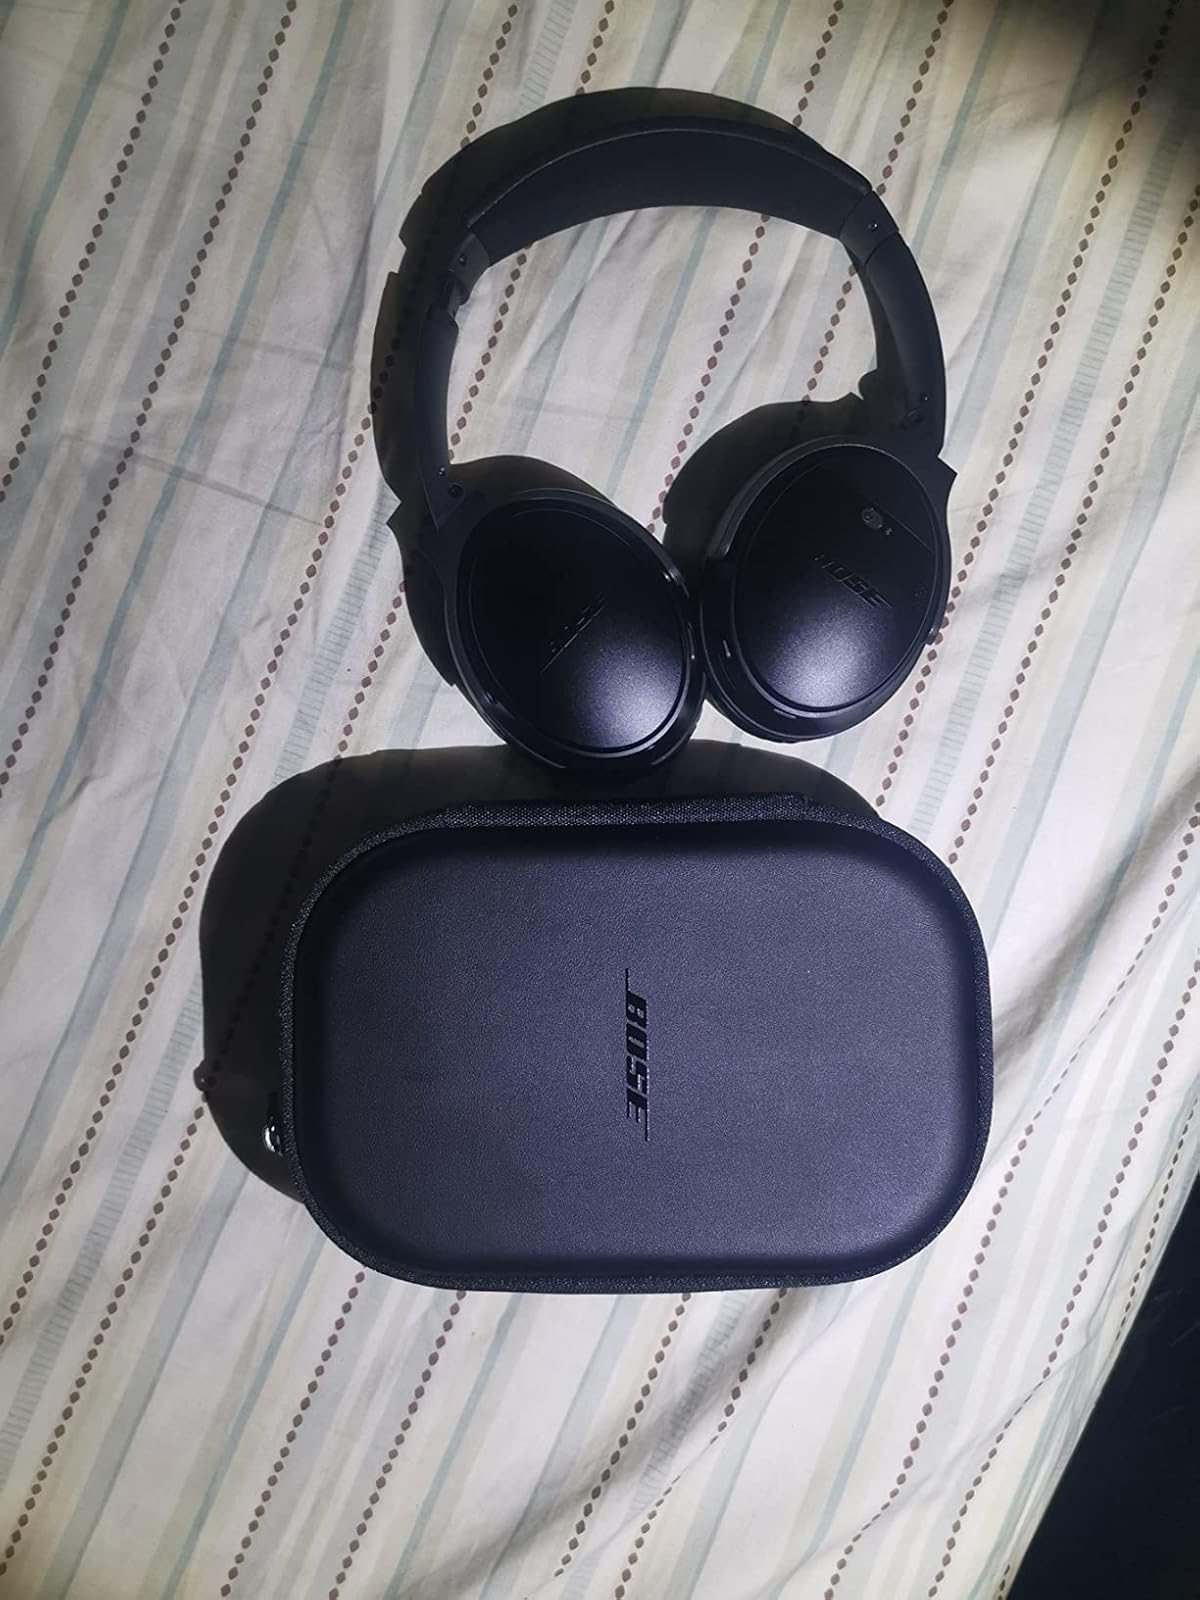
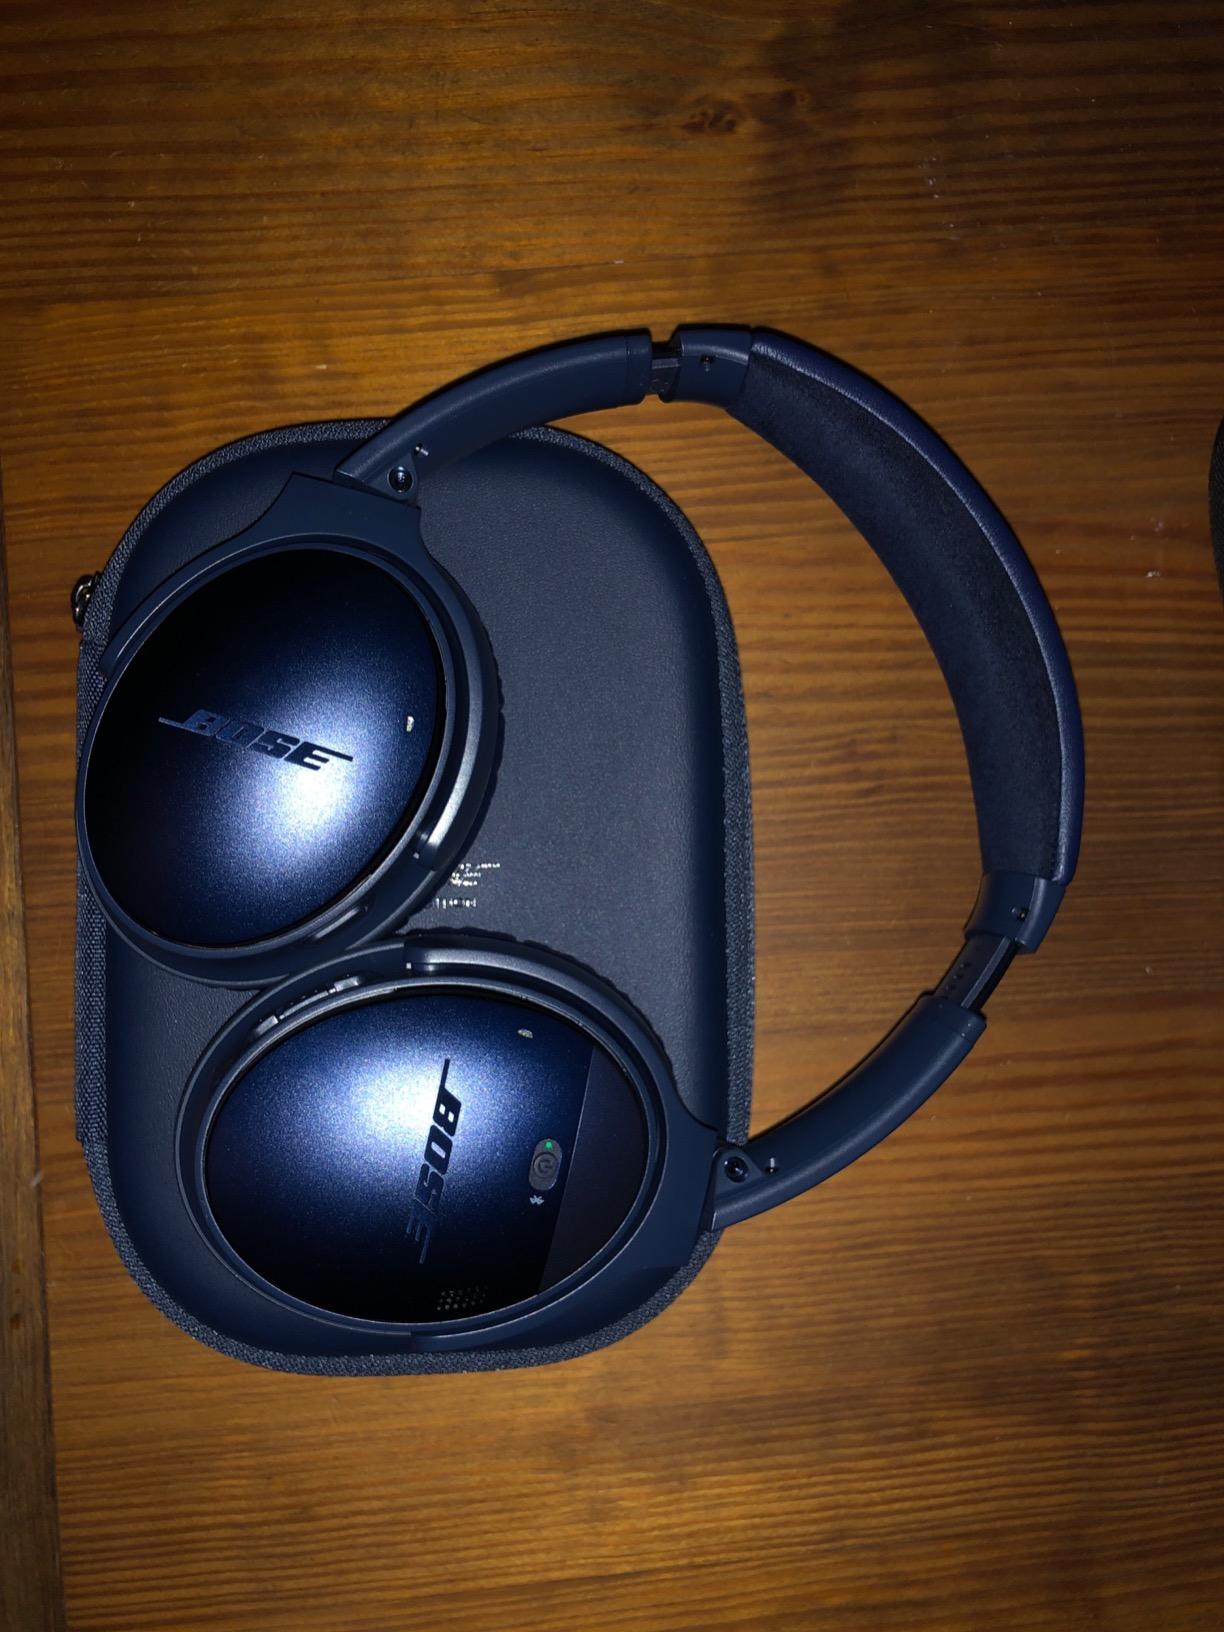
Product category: headphones
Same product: yes